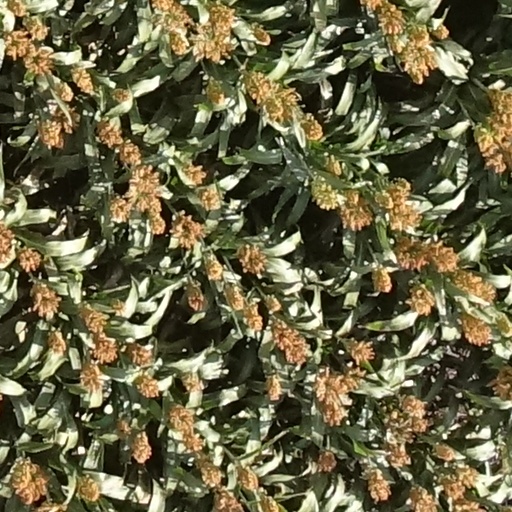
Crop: sorghum